The Newport Daily Express

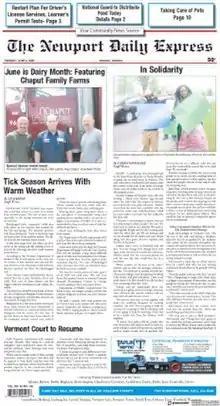
Front page of the June 2, 2020 edition

The Newport Daily Express is a newspaper published weekdays in the city of Newport, Vermont.